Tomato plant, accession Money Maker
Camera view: tilt-top (135 deg); turntable rotation: 60 degrees
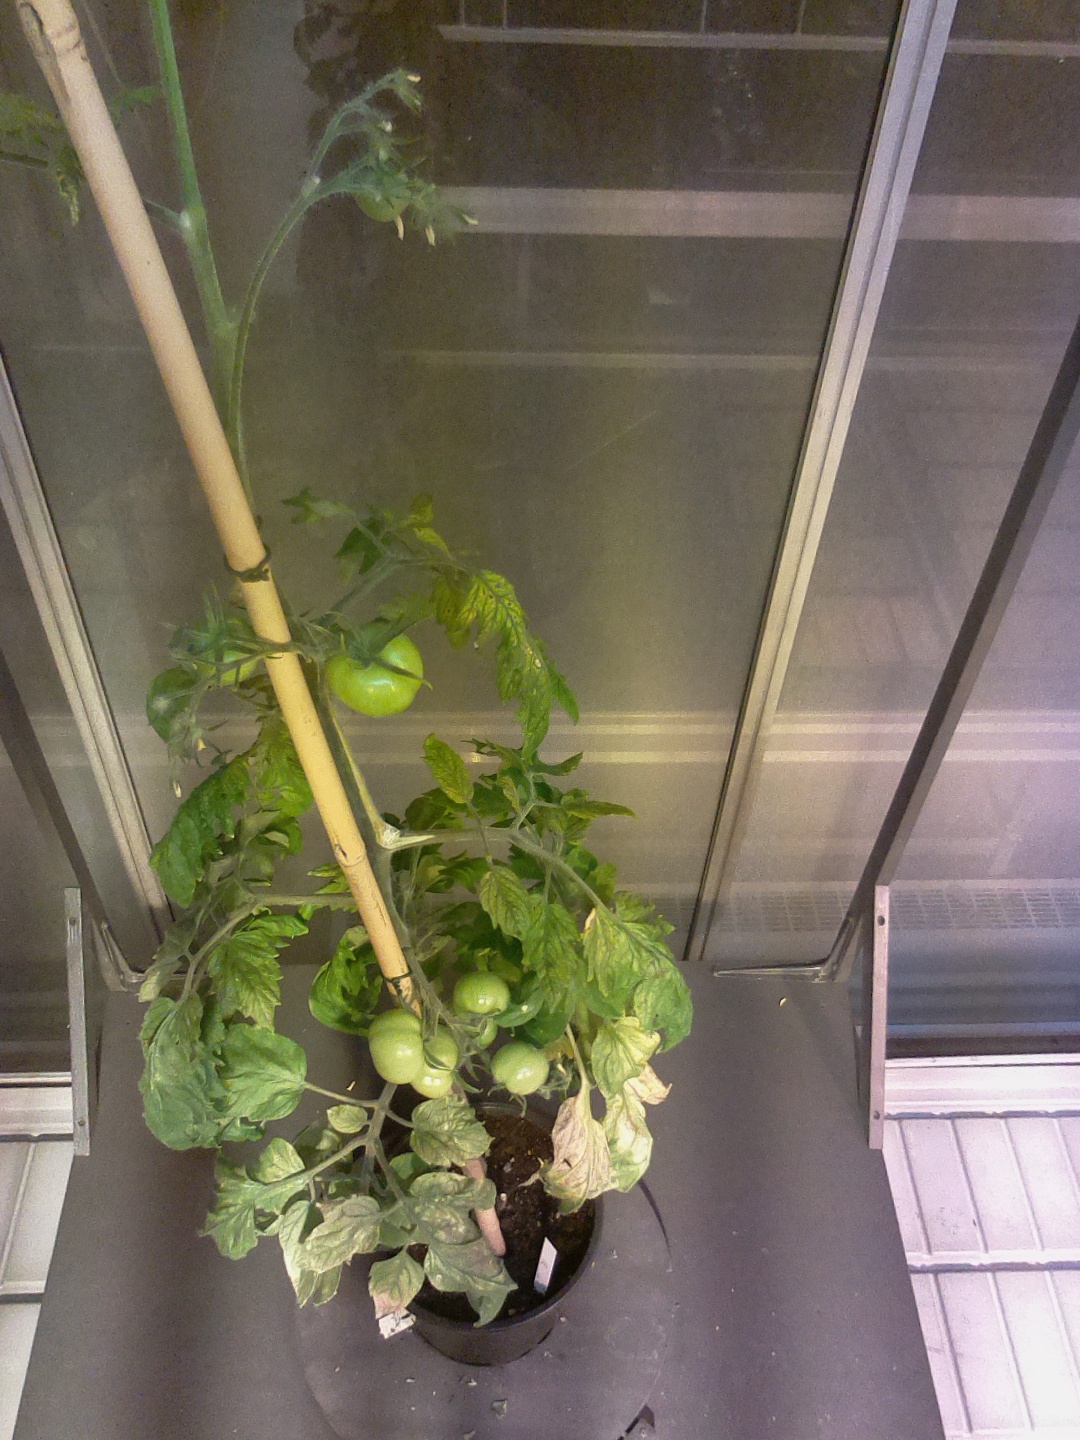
BBCH growth stage 78: 80% -90% of final fruit size